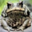
Label: frog